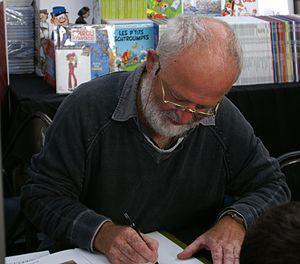
Jean-Claude Servais au festival Quai des Bulles à Saint-Malo en 2010.